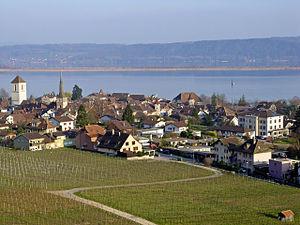
Les plus beaux Villages de Suisse est une association suisse créée en 2015 pour promouvoir, diffuser et préserver le patrimoine culturel, naturel et rural des villages suisses. L'association est fondée sur le modèle français de l'association Les Plus Beaux Villages de France créée en 1982.